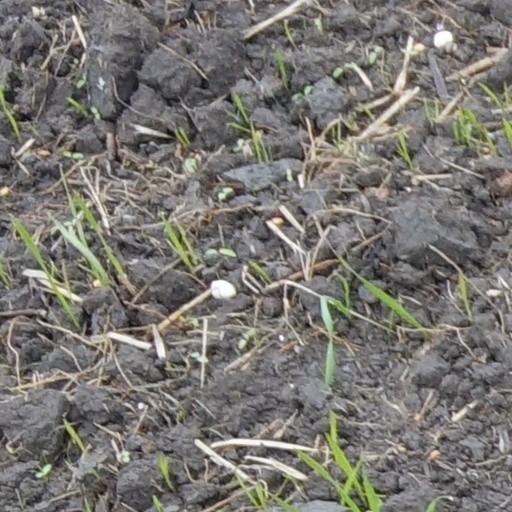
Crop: wheat